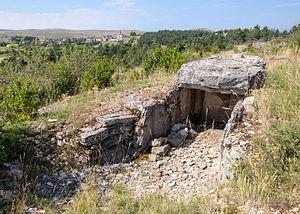
Le dolmen de la Marque sur le causse Méjean à Mas-Saint-Chély (Lozère, France)
Cet article recense les sites mégalithiques de la Lozère, en France.
Le dolmen du Buisson est un dolmen situé à Mas-Saint-Chély, en France.